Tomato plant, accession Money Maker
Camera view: tilt-top (135 deg); turntable rotation: 60 degrees
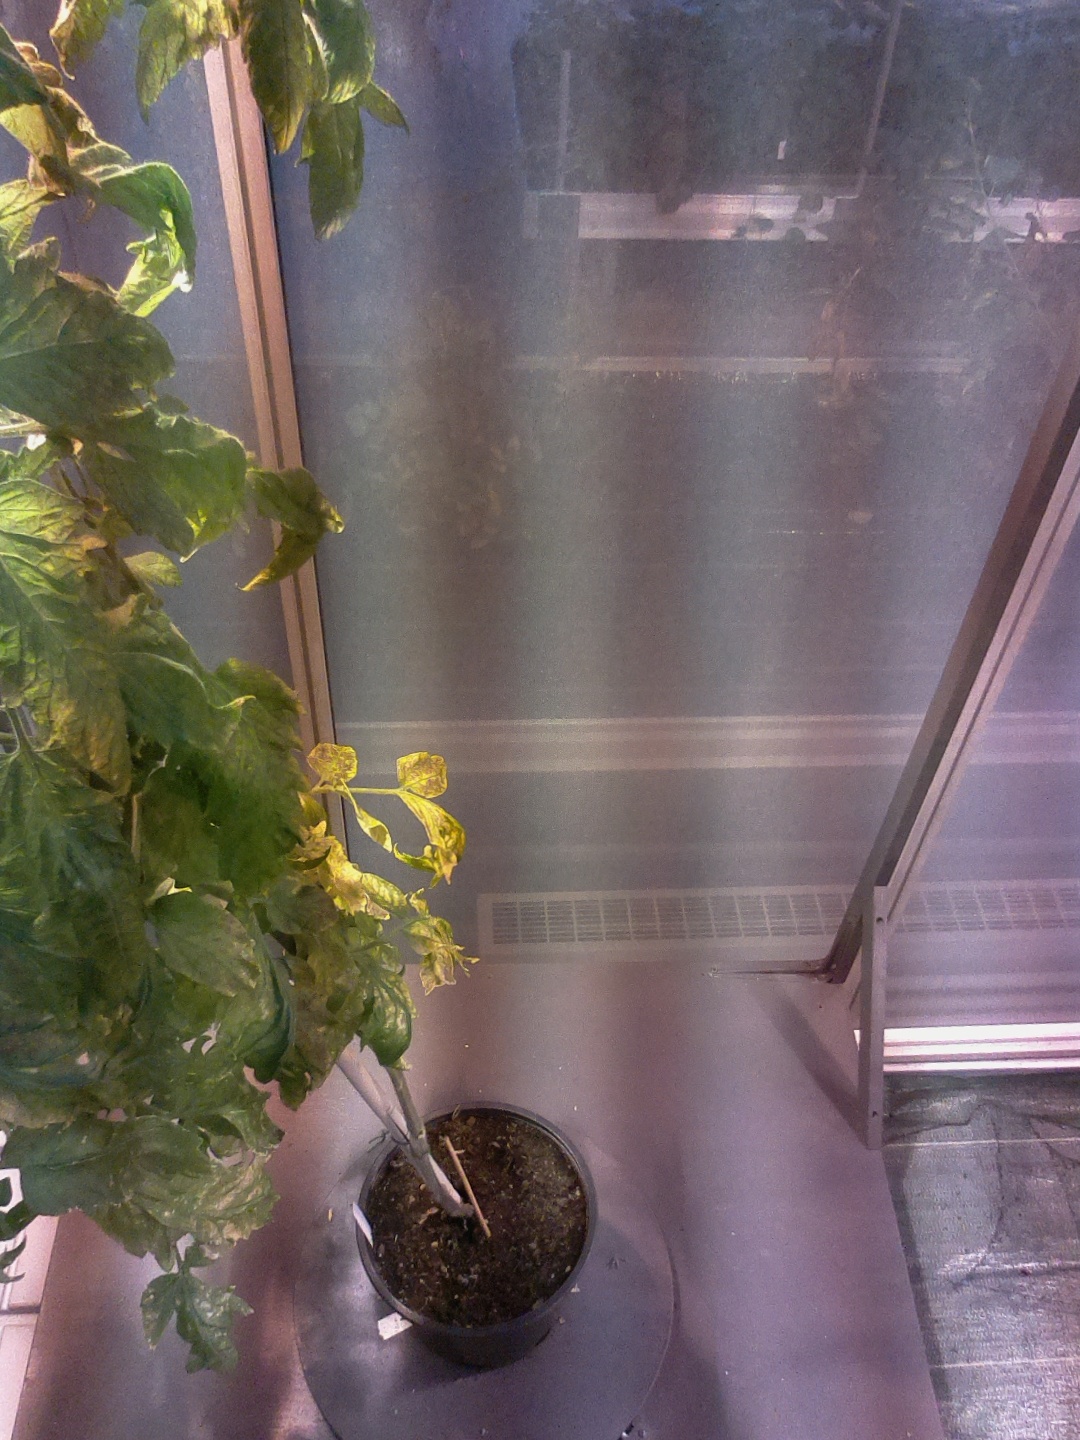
BBCH growth stage 78: 80% -90% of final fruit size